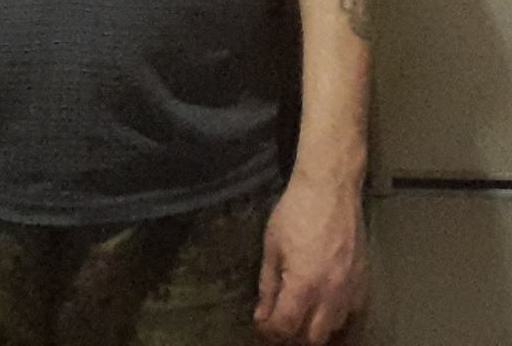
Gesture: no_gesture